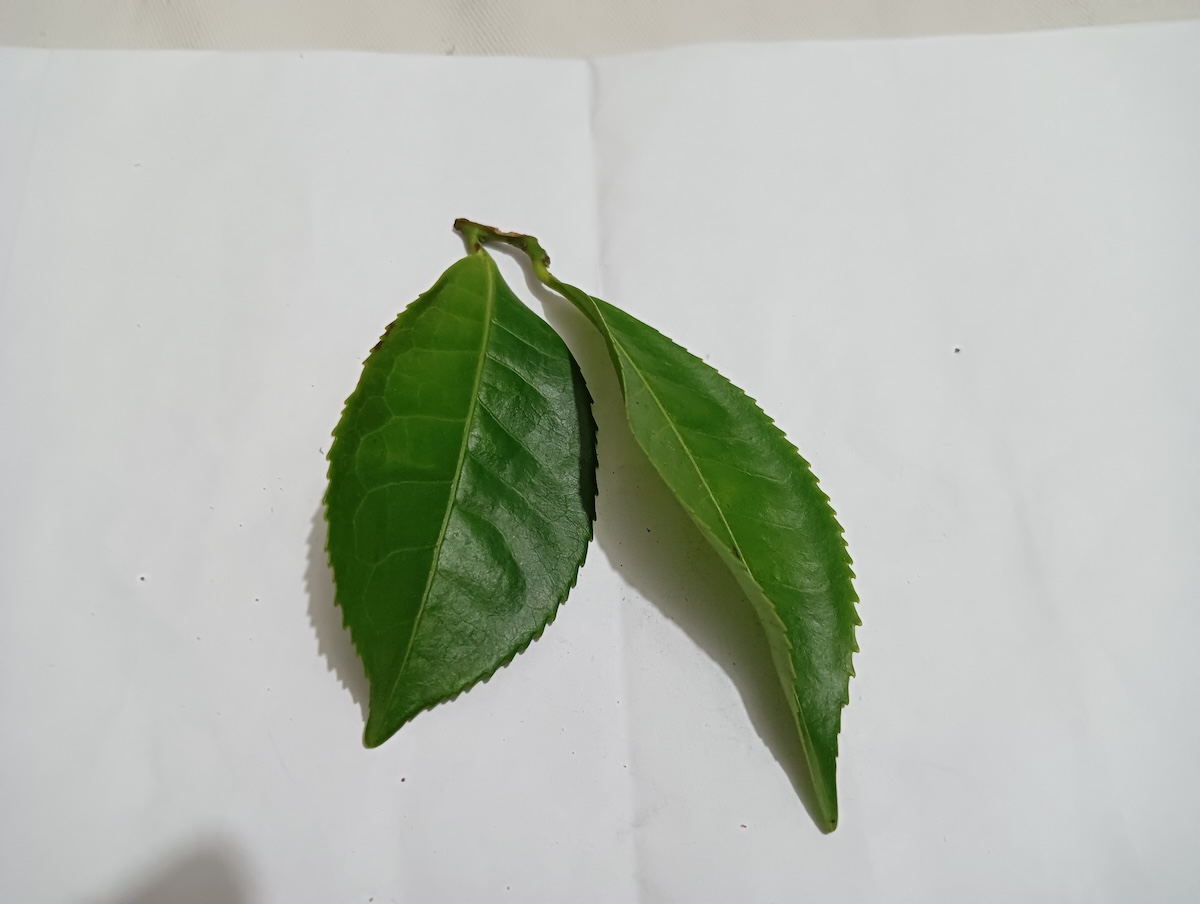
Label: Healthy leaf